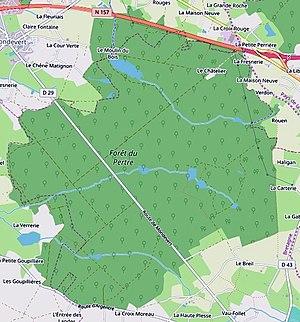
Carte de la forêt du Pertre (Openstreetmap).
La forêt du Pertre est une forêt française située dans le département d'Ille-et-Vilaine et la Région Bretagne. La forêt du Pertre était territoire neutre et de marche commune, possédé en indivis par les seigneurs de Laval et de Vitré, entre le comté de Laval et la Bretagne. Elle est une partie d'une ancienne et vaste forêt située aux confins des départements de la Mayenne à l'est, et de l'Ille-et-Vilaine à l'ouest, qui comprenait, du nord-est au sud-ouest : la forêt de Frageu et la forêt du Pertre. Aujourd'hui deux propriétaires se partagent son territoire. Il est à noter qu'un garde forestier s'occupe de son vaste entretien, comme a pu le faire Augustin Le Tulzo jusqu'au début des années 2000.